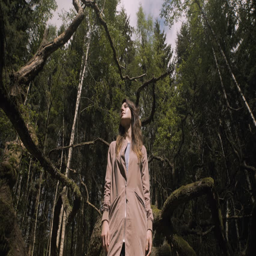
young woman in the woods standing by the fallen tree with spooky branches